Aleksandr Tvardovsky

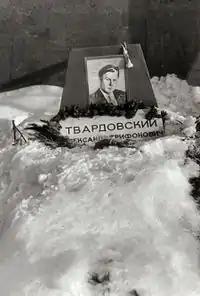
Tvardovsky's grave at the Novodevichy Convent in Moscow as it was in March 1973.

In January 1965, a few month after Khrushchev had been ousted, Tvardovsky wrote an article commemorating 40 years of "Novy Mir", in which he singled out several new young writers for praise, including Andrei Sinyavsky. ON 15 April, "Izvestia" - under a new chief editor - commissioned a piece accusing Tvardovsky of 'losing his sense of proportion' when he criticised Stalinist literature, and of being too much of an admirer of Solzhenitsyn. Five months later, Sinyavsky was arrested. According to rumour, the authorities then intended to sack Tvardovsky and appoint Konstantin Simonov in his place, but Simonov refused the position, and Tvardovsky's staff threatened to strike.